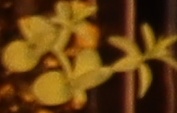
Label: Flax